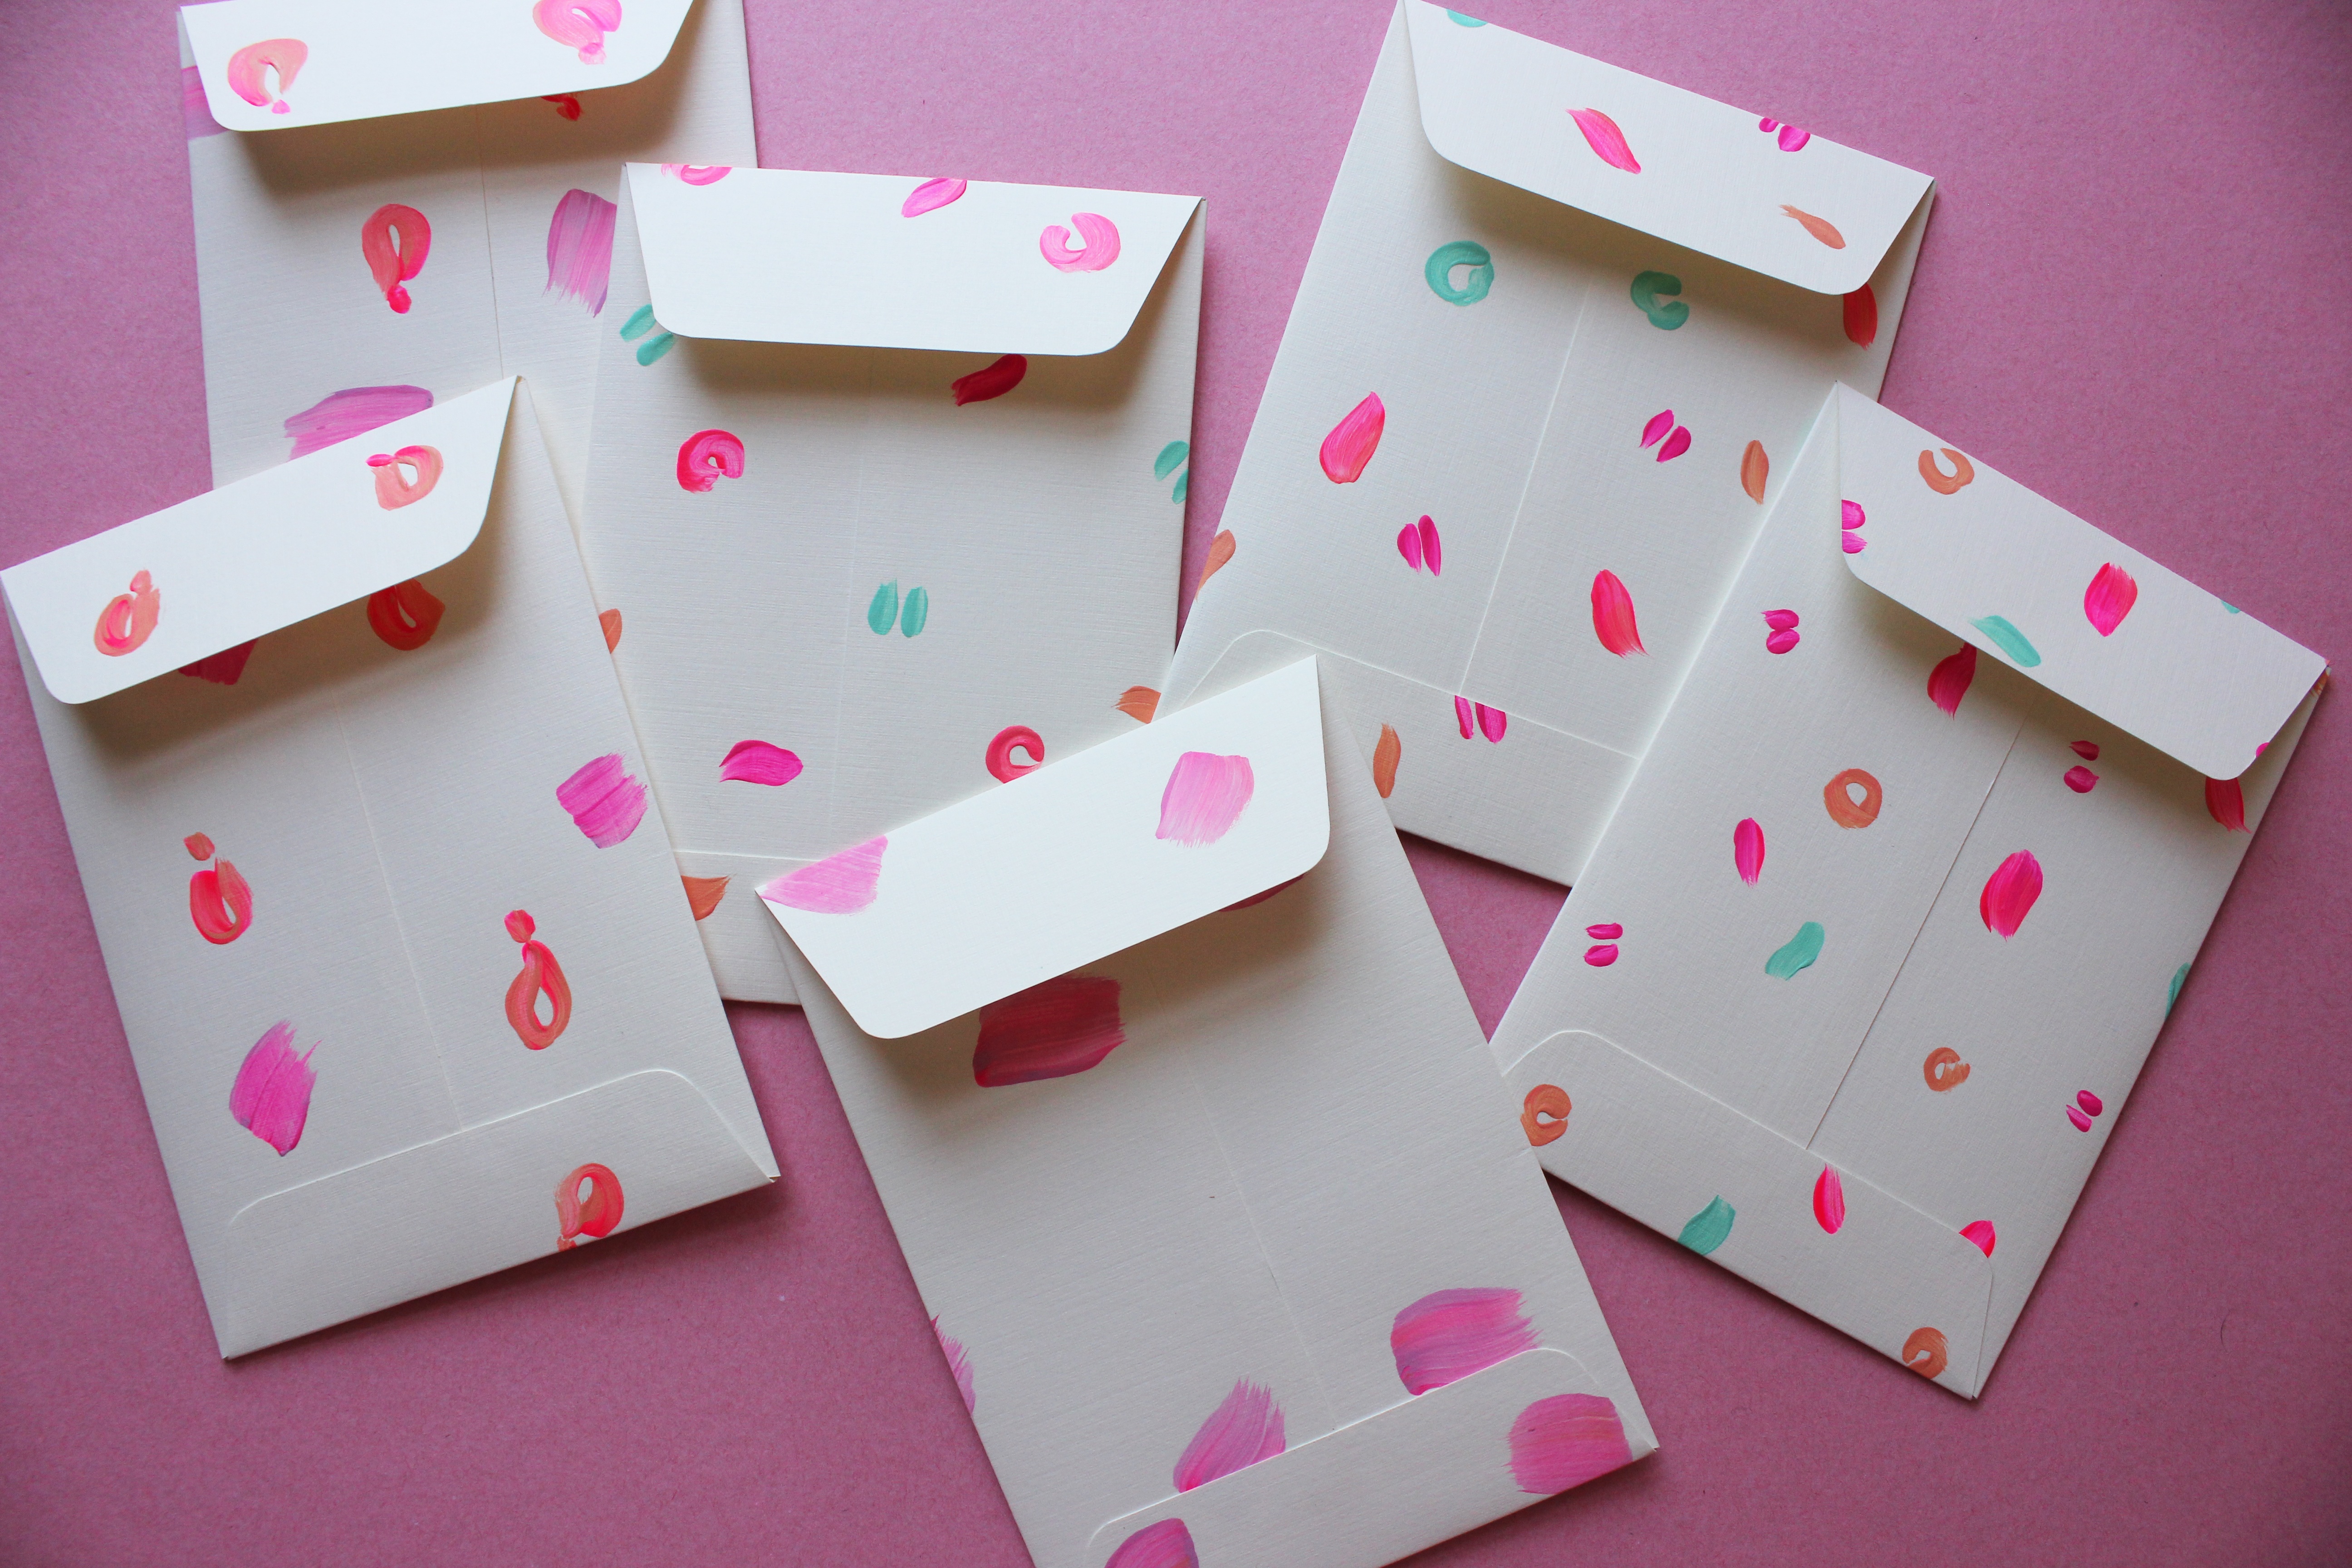
post, number, gift, letter, paint, pink, paper, envelope, mail, font, art, crafts, message, packaging, packing, invitation